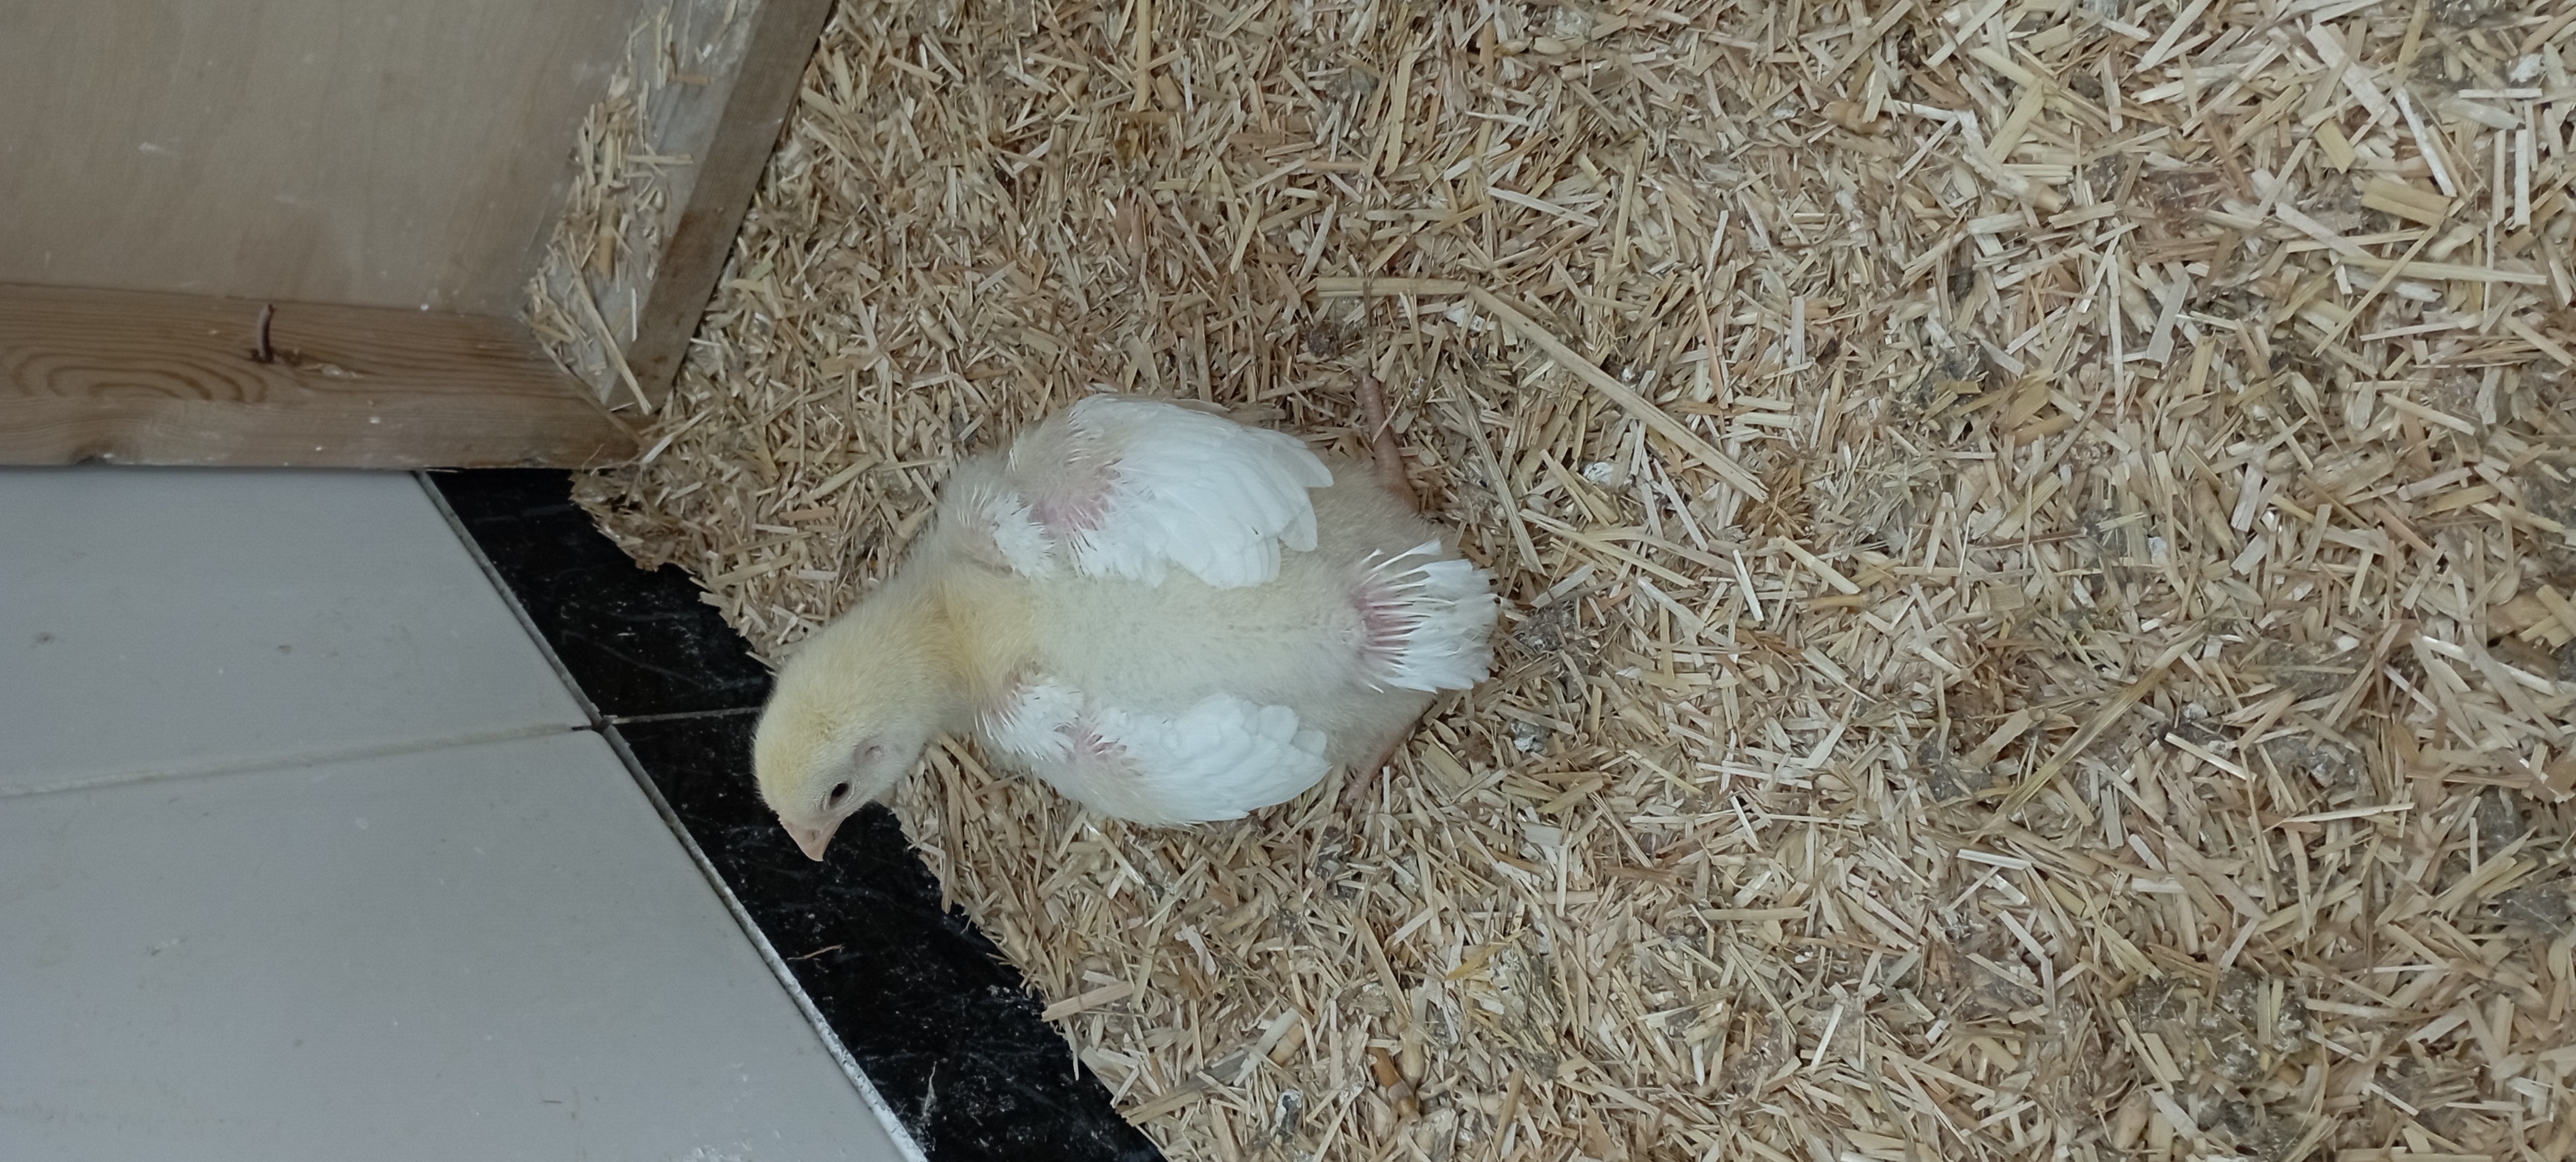
Weight: 396 g